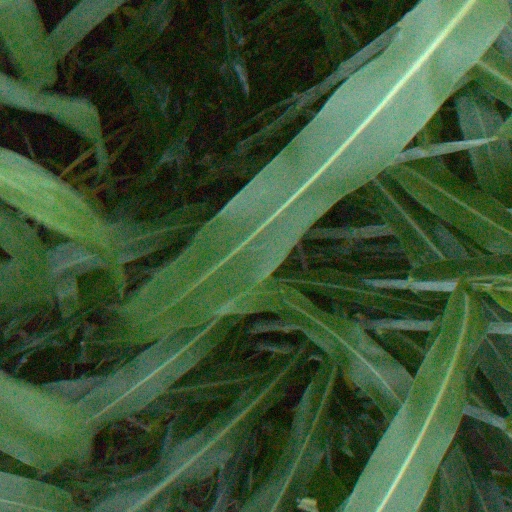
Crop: sorghum